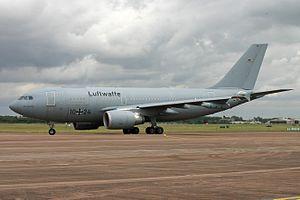
L'Airbus A310 Multi Role Tanker Transport est un modèle d'avion militaire de transport et de ravitaillement à large fuselage construit par Airbus Military et dérivé du modèle civil, l'Airbus A310.